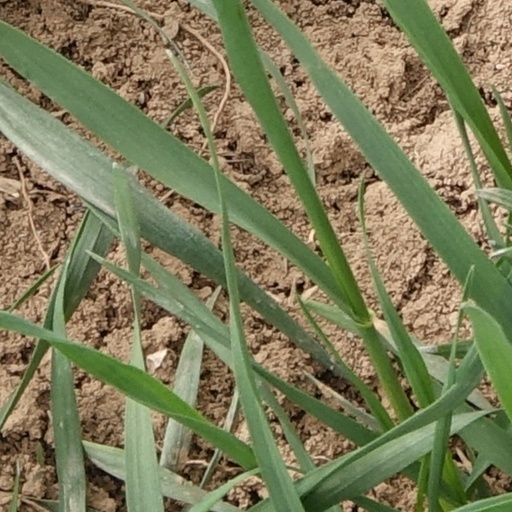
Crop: wheat